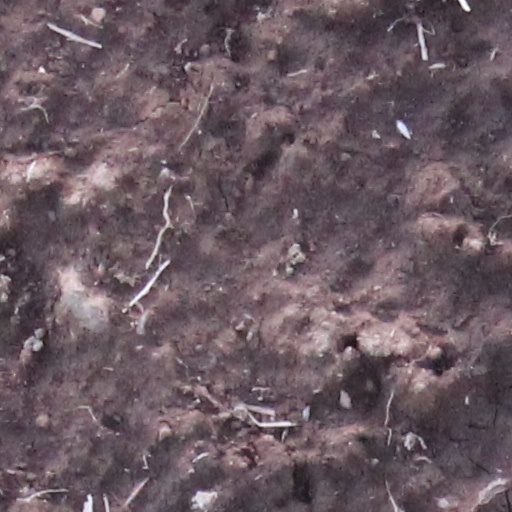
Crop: wheat